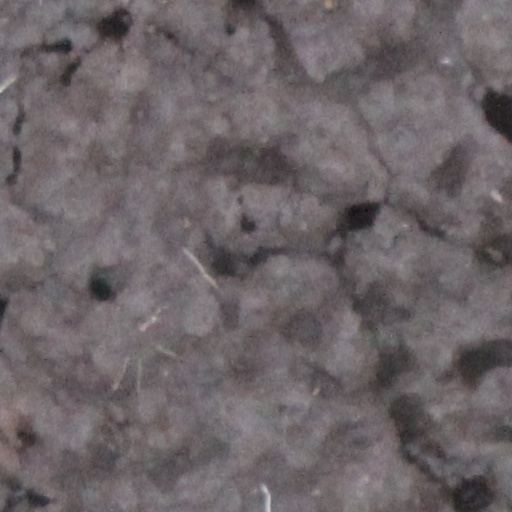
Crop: wheat